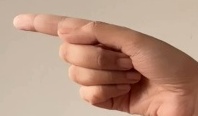
ASL sign: G